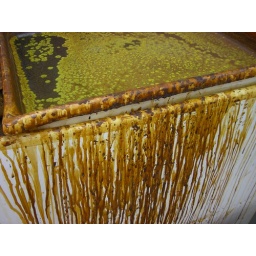
Shades of orange and yellow mar the side of an acid bath in the Mount Holyoke College printmaking studio.